Benjamin Netanyahu

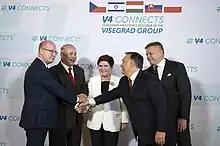
Netanyahu with Viktor Orbán and other V4 leaders at the V4-Israel summit in Budapest, Hungary on 19 July 2017

In October 2024, a drone attack believed to have originated from Lebanon was made on Netanyahu's residence in Caesarea. Netanyahu was not in the residence at the time, and no casualties were reported. Netanyahu accused Hezbollah of trying to assassinate him in the attack.